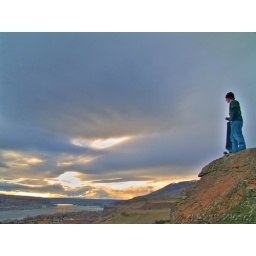
Jacob looking out over the river at the golden skies. Photo/HDR taken and created by me.